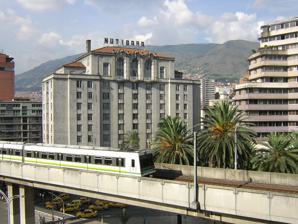
Building: Hotel Nutibara
Country: Colombia
Year built: 1945
Building in Medellín, Colombia Hotel Nutibara Hotel Nutibara Conference Plaza Former names Hotel Nutibara General information Location Plazuela Nutibara Calle 52A no. 50-46, Medellín , Colombia Country Colombia Design and construction Architect(s) Paul Revere Williams Website hotelnutibara .com El Hotel Nutibara, is a hotel located in the city of Medellín , in the city center, next to the Parque Berrío station of the Medellín Metro and tourist sites such as the Museo de Antioquia , the Palace of Culture , the Berrío parks and Bolívar , the metropolitan cathedral and the Candelaria basilica . Its name derives from a chief who inhabited the region, and name six of the lounges are related to Amerindian culture: Bochica , Tairona , Quimbaya , Katío, Bachué , and Nutabe. The hotel's restaurant is La Orquídea . It had been a staying place for Los Pelukas , pioneer rock band recorded in Colombia. History Hotel Nutibara was designed by American architect Paul Williams , who was not well known in Medellín prior to this building. Plans for a hotel in central Medellín were proposed in 1937, and Hotel Nutibara was established in 1945. The idea of its foundation began in 1936, when Medellín had only 150,000 inhabitants. By then, the Assembly of Antioquia, through Ordinance number 10, authorized the governor of the Department, Alberto Jaramillo Sánchez, to promote the construction of the work that would translate the ideals of the "Company of the Hotel Nutibara SA", on April 22, 1936 . Four years later, in September 1940, the demolition of the buildings built on the grounds for the Hotel and another five more began. On July 18, 1945, the Nutibara Hotel was inaugurated. "The Nutibara Hotel is an example of all the modernist architecture of the 1940s, which predates the architecture of the modern movement, in which the city developed with expressions such as the American art deco by Paul Williams, which marks its aesthetics and its form. The Europa Hotel already existed, which shows that there was an opening towards tourism, but the elites of the city believed that it was not adequate, that a more modern one was needed, that it had the capacity to offer and greater aesthetics ", Luis Fernando González Escobar, director of the School of Habitat of the National University of Colombia, Medellín, reports. Memories and stories As of its opening, famous guests arrived at the Hotel Nutibara: "Jorge Eliécer Gaitán, Alfonso López Michelsen, Mariano Ospina Pérez, Débora Arango, Belisario Betancur, Eduardo Santos, Gabriel García Márquez", are some of the names of its current manager, Laura Sierra, who also remembers the visits of "Andrés Cepeda, Pelé, Willie Colón and Chavela Vargas". "Currently celebrities are still visiting us. For example, Los Visconti, Tormenta y Bárbara, singers, as well as other guests who have been loyal to the Hotel for 40 years, "says Sierra. In that perspective, the representative of artists Manuela Villada Pérez says that "when we sometimes make contracts with stars that came to Medellín in decades like the 60s, 70s and 80s, they ask us to be hosted in Nutibara, they describe it as a jewel". The surroundings of the Hotel have memories for many, as is the case of Miguel Ángel Betancur, who in his stories tells that his father, the sculptor Jorge Horacio Betancur, "together with the teacher Rafael Sáenz, took his students to an open-air school in Plazuela Nutibara, seeking support from government entities, approached art, that place was very important ". References